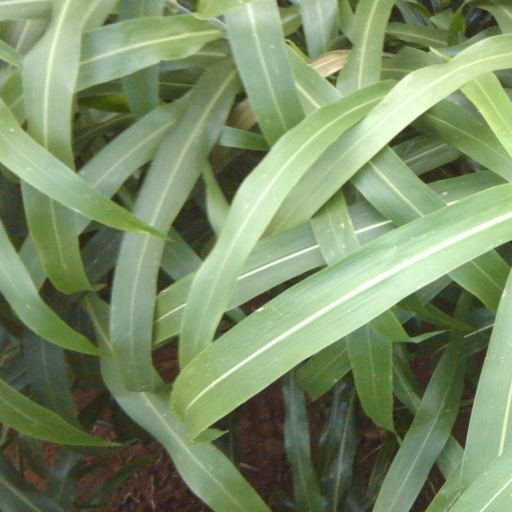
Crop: sorghum